Saysutshun (Newcastle Island Marine) Park

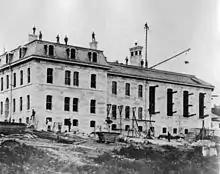
The BC Penitentiary was also built of Newcastle sandstone (1877)

Many other companies sought leases on the island to cut its sandstone. This was used until 1932 for structures such as the BC Penitentiary, Nanaimo Post Office, Nanaimo Court House, the Bank of Montreal, the British North American Bank of Vancouver, St. John's Church in Victoria, and Odd Fellows Hall in Victoria.